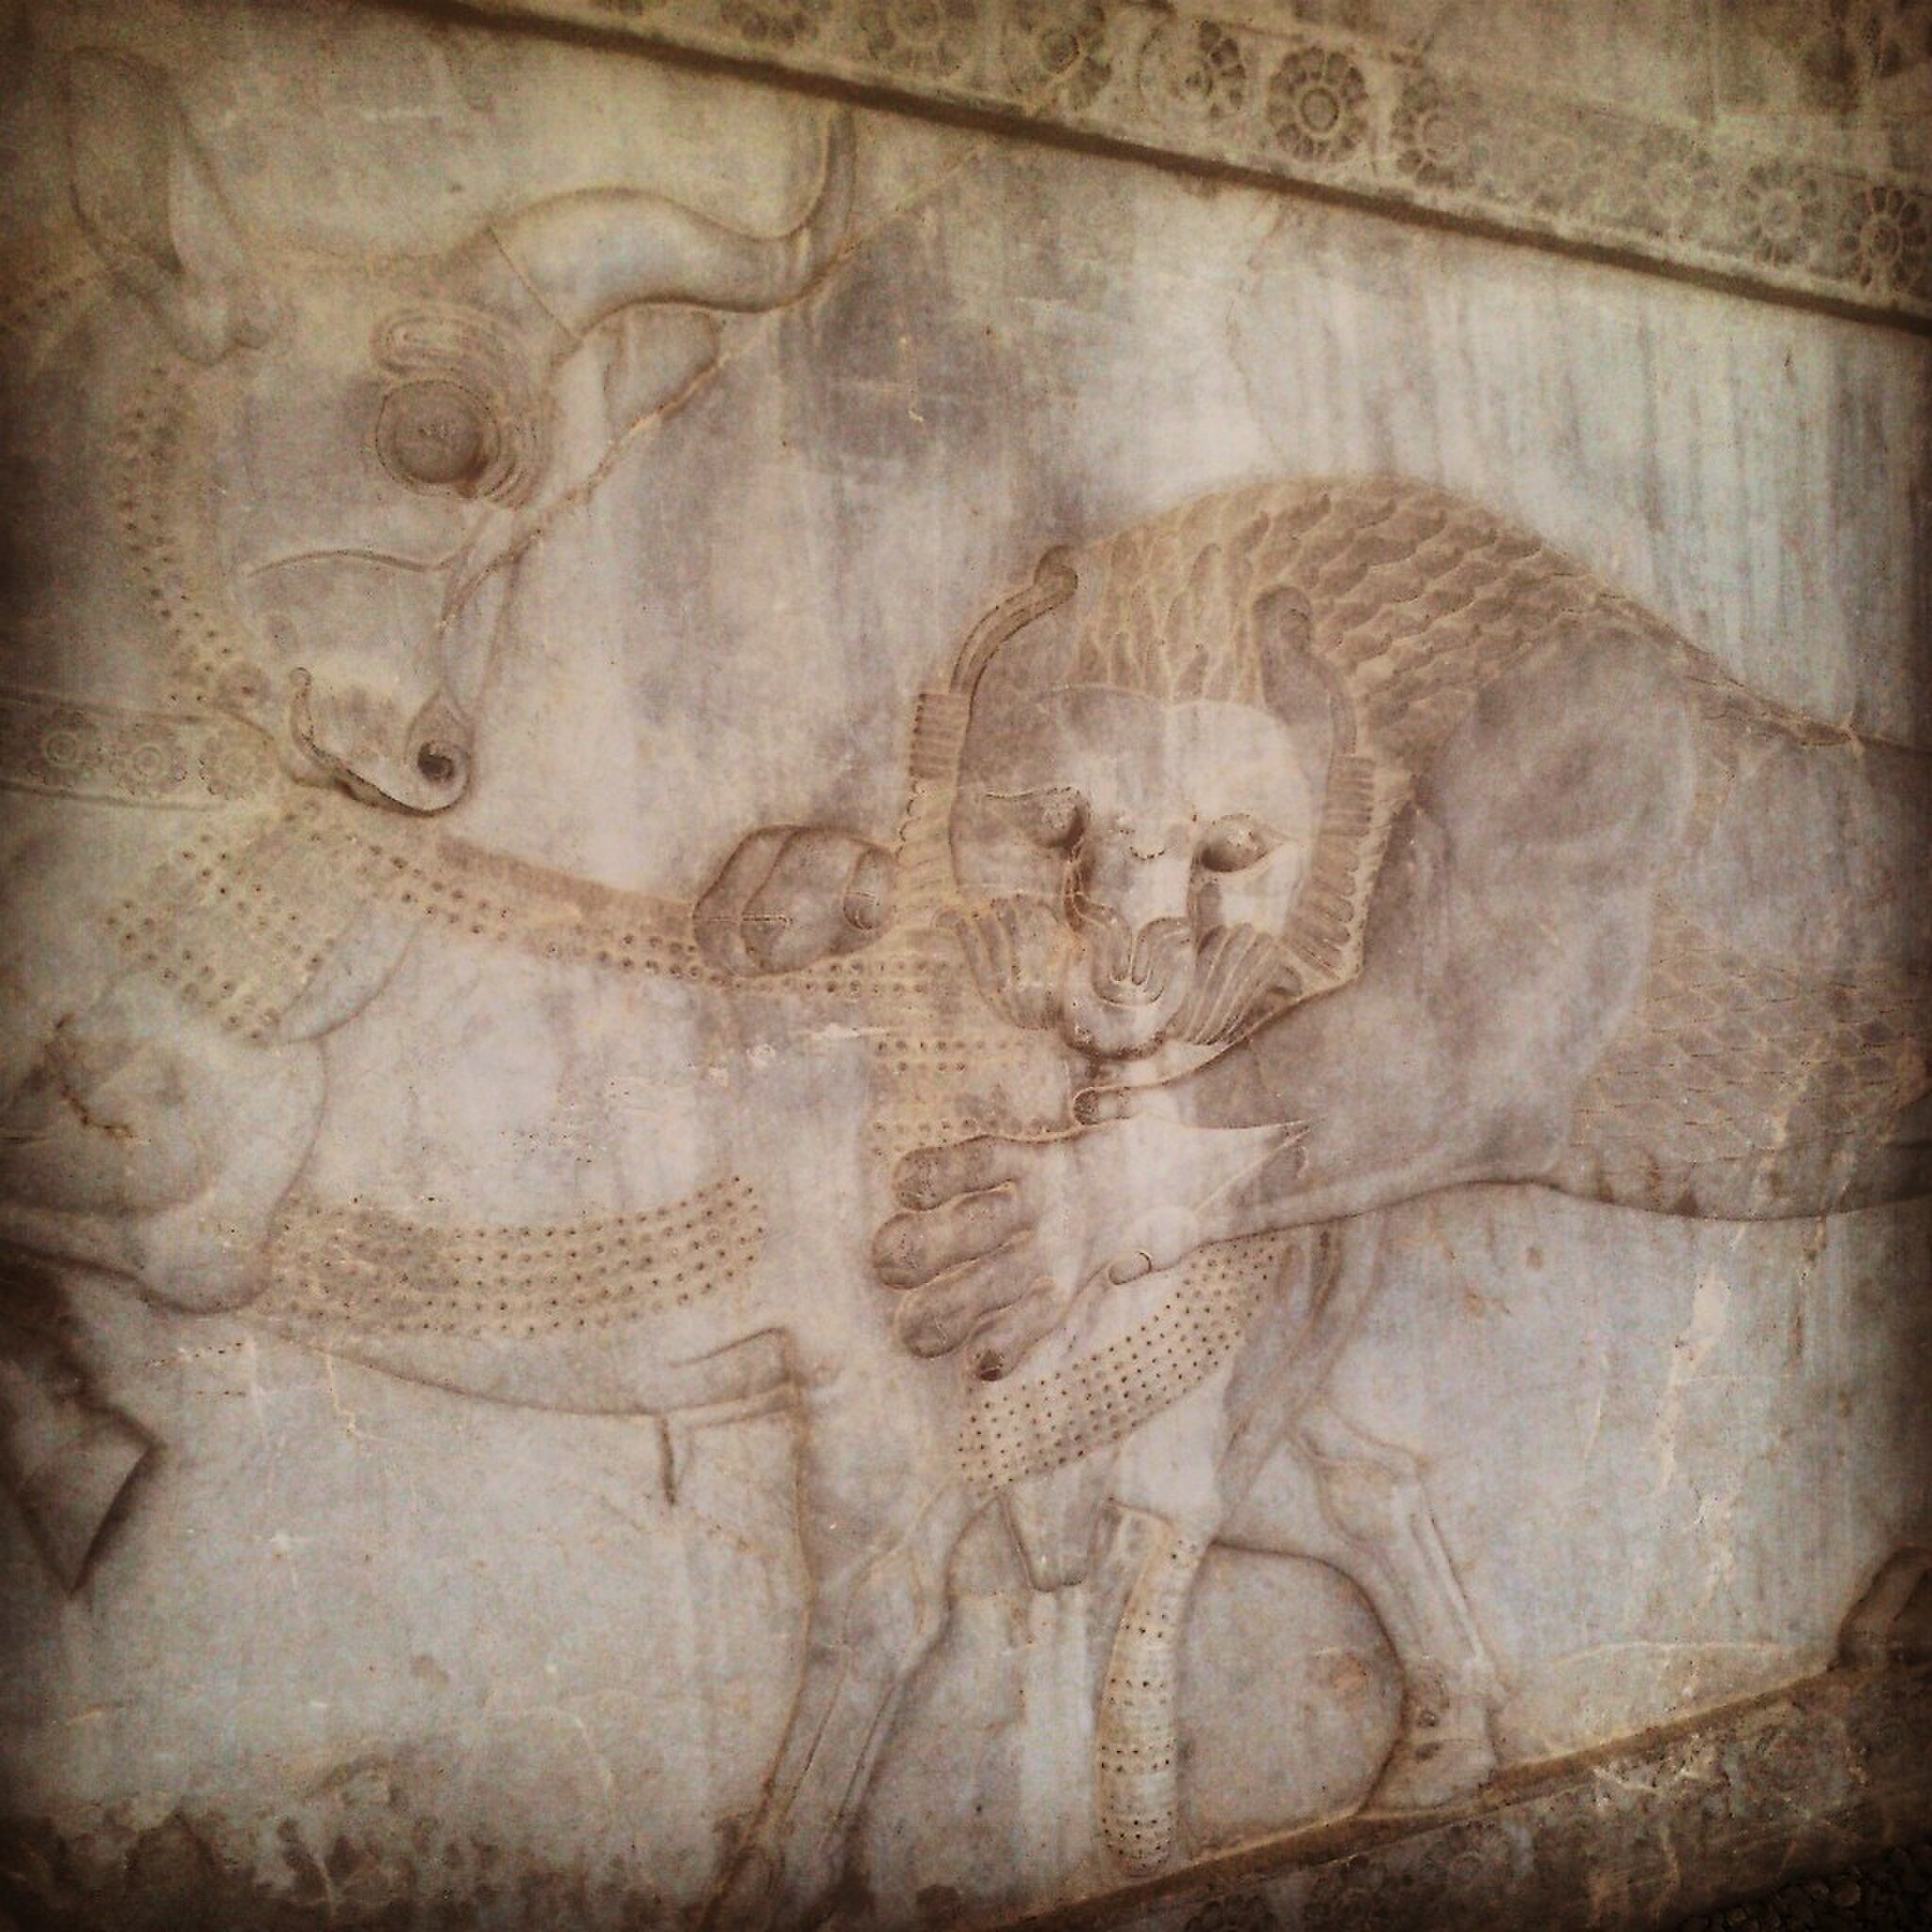
Title: تخت جمشید18
Date: 2015-09-22
Categories: Media lacking a description, Self-published work, Images from Wiki Loves Monuments 2016, Uploaded via Campaign:wlm-ir, Images from Wiki Loves Monuments 2016 in Iran, 2015 in Persepolis, Iran photographs taken on 2015-09-22, Images from Wiki Loves Monuments missing SDC depicts, Images from Wiki Loves Monuments missing SDC location of creation, Lion attacking a bull, Persepolis, Apadana eastern stairs